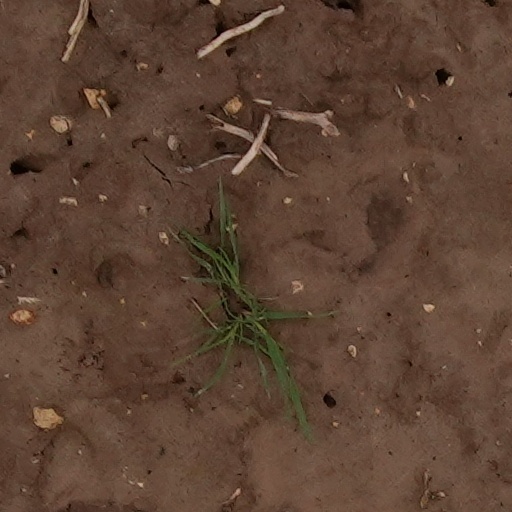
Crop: wheat